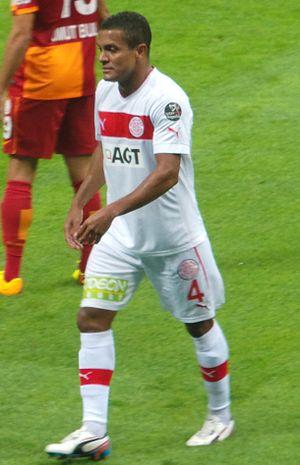
Ali Osman Gökçek Vederson, de son vrai nom Wederson Luiz da Silva Medeiros, est un footballeur brésilien ayant pris la nationalité turque.